START I

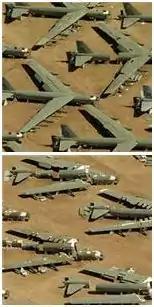
B-52G Stratofortresses chopped into five pieces at the Aerospace Maintenance and Regeneration Center

There were 375 B-52s flown to the Aerospace Maintenance and Regeneration Center at Davis-Monthan Air Force Base, in Arizona. The bombers were stripped of all usable parts and chopped into five pieces by a steel blade dropped from a crane. The guillotine sliced four times on each plane, which severed the wings and left the fuselage in three pieces. The dissected B-52s remained in place for three months so that Russian satellites could confirm that the bombers had been destroyed, and they were then sold for scrap.